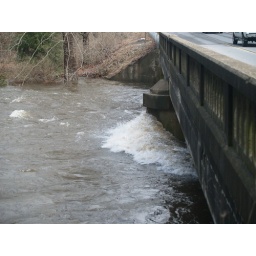
i often stand where that white water against the bridge is!